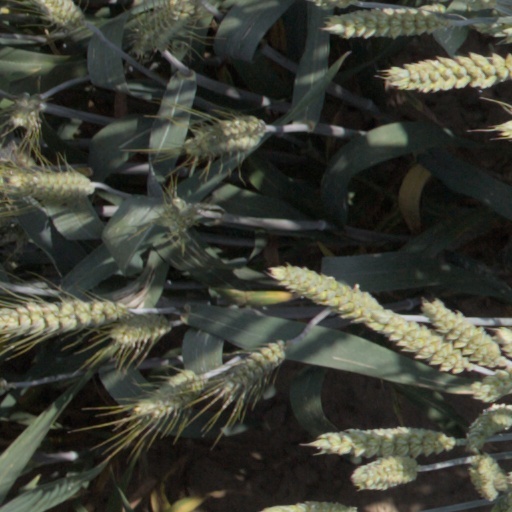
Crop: wheat